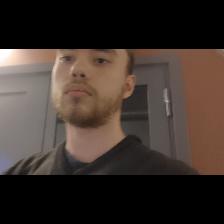
Label: Human